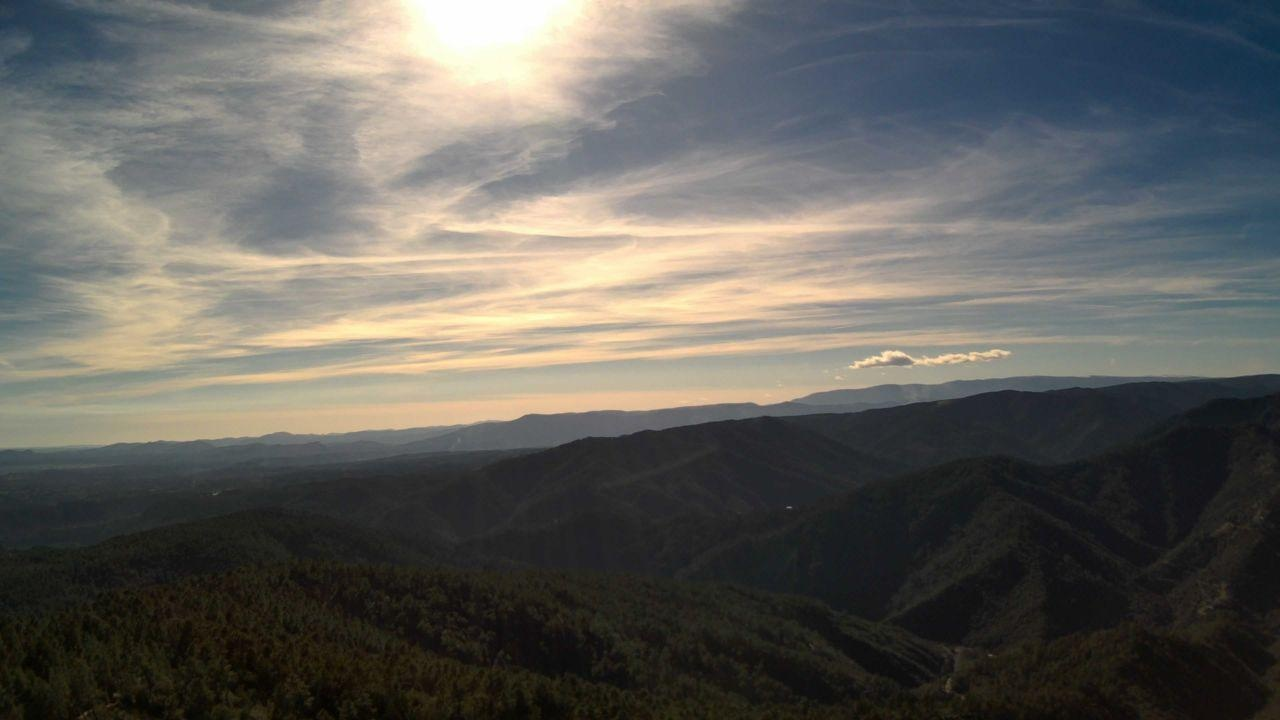
Fire: no
Smoke: yes